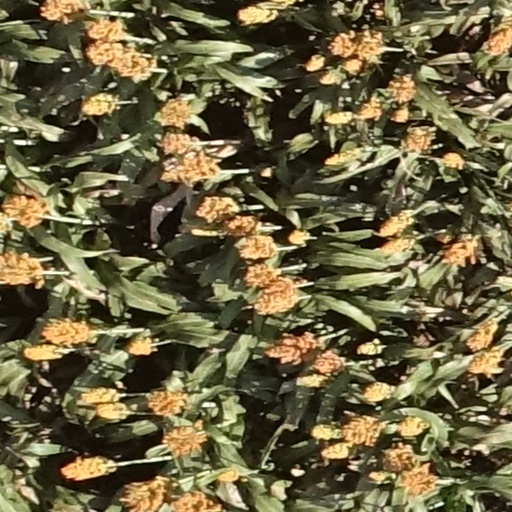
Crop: sorghum